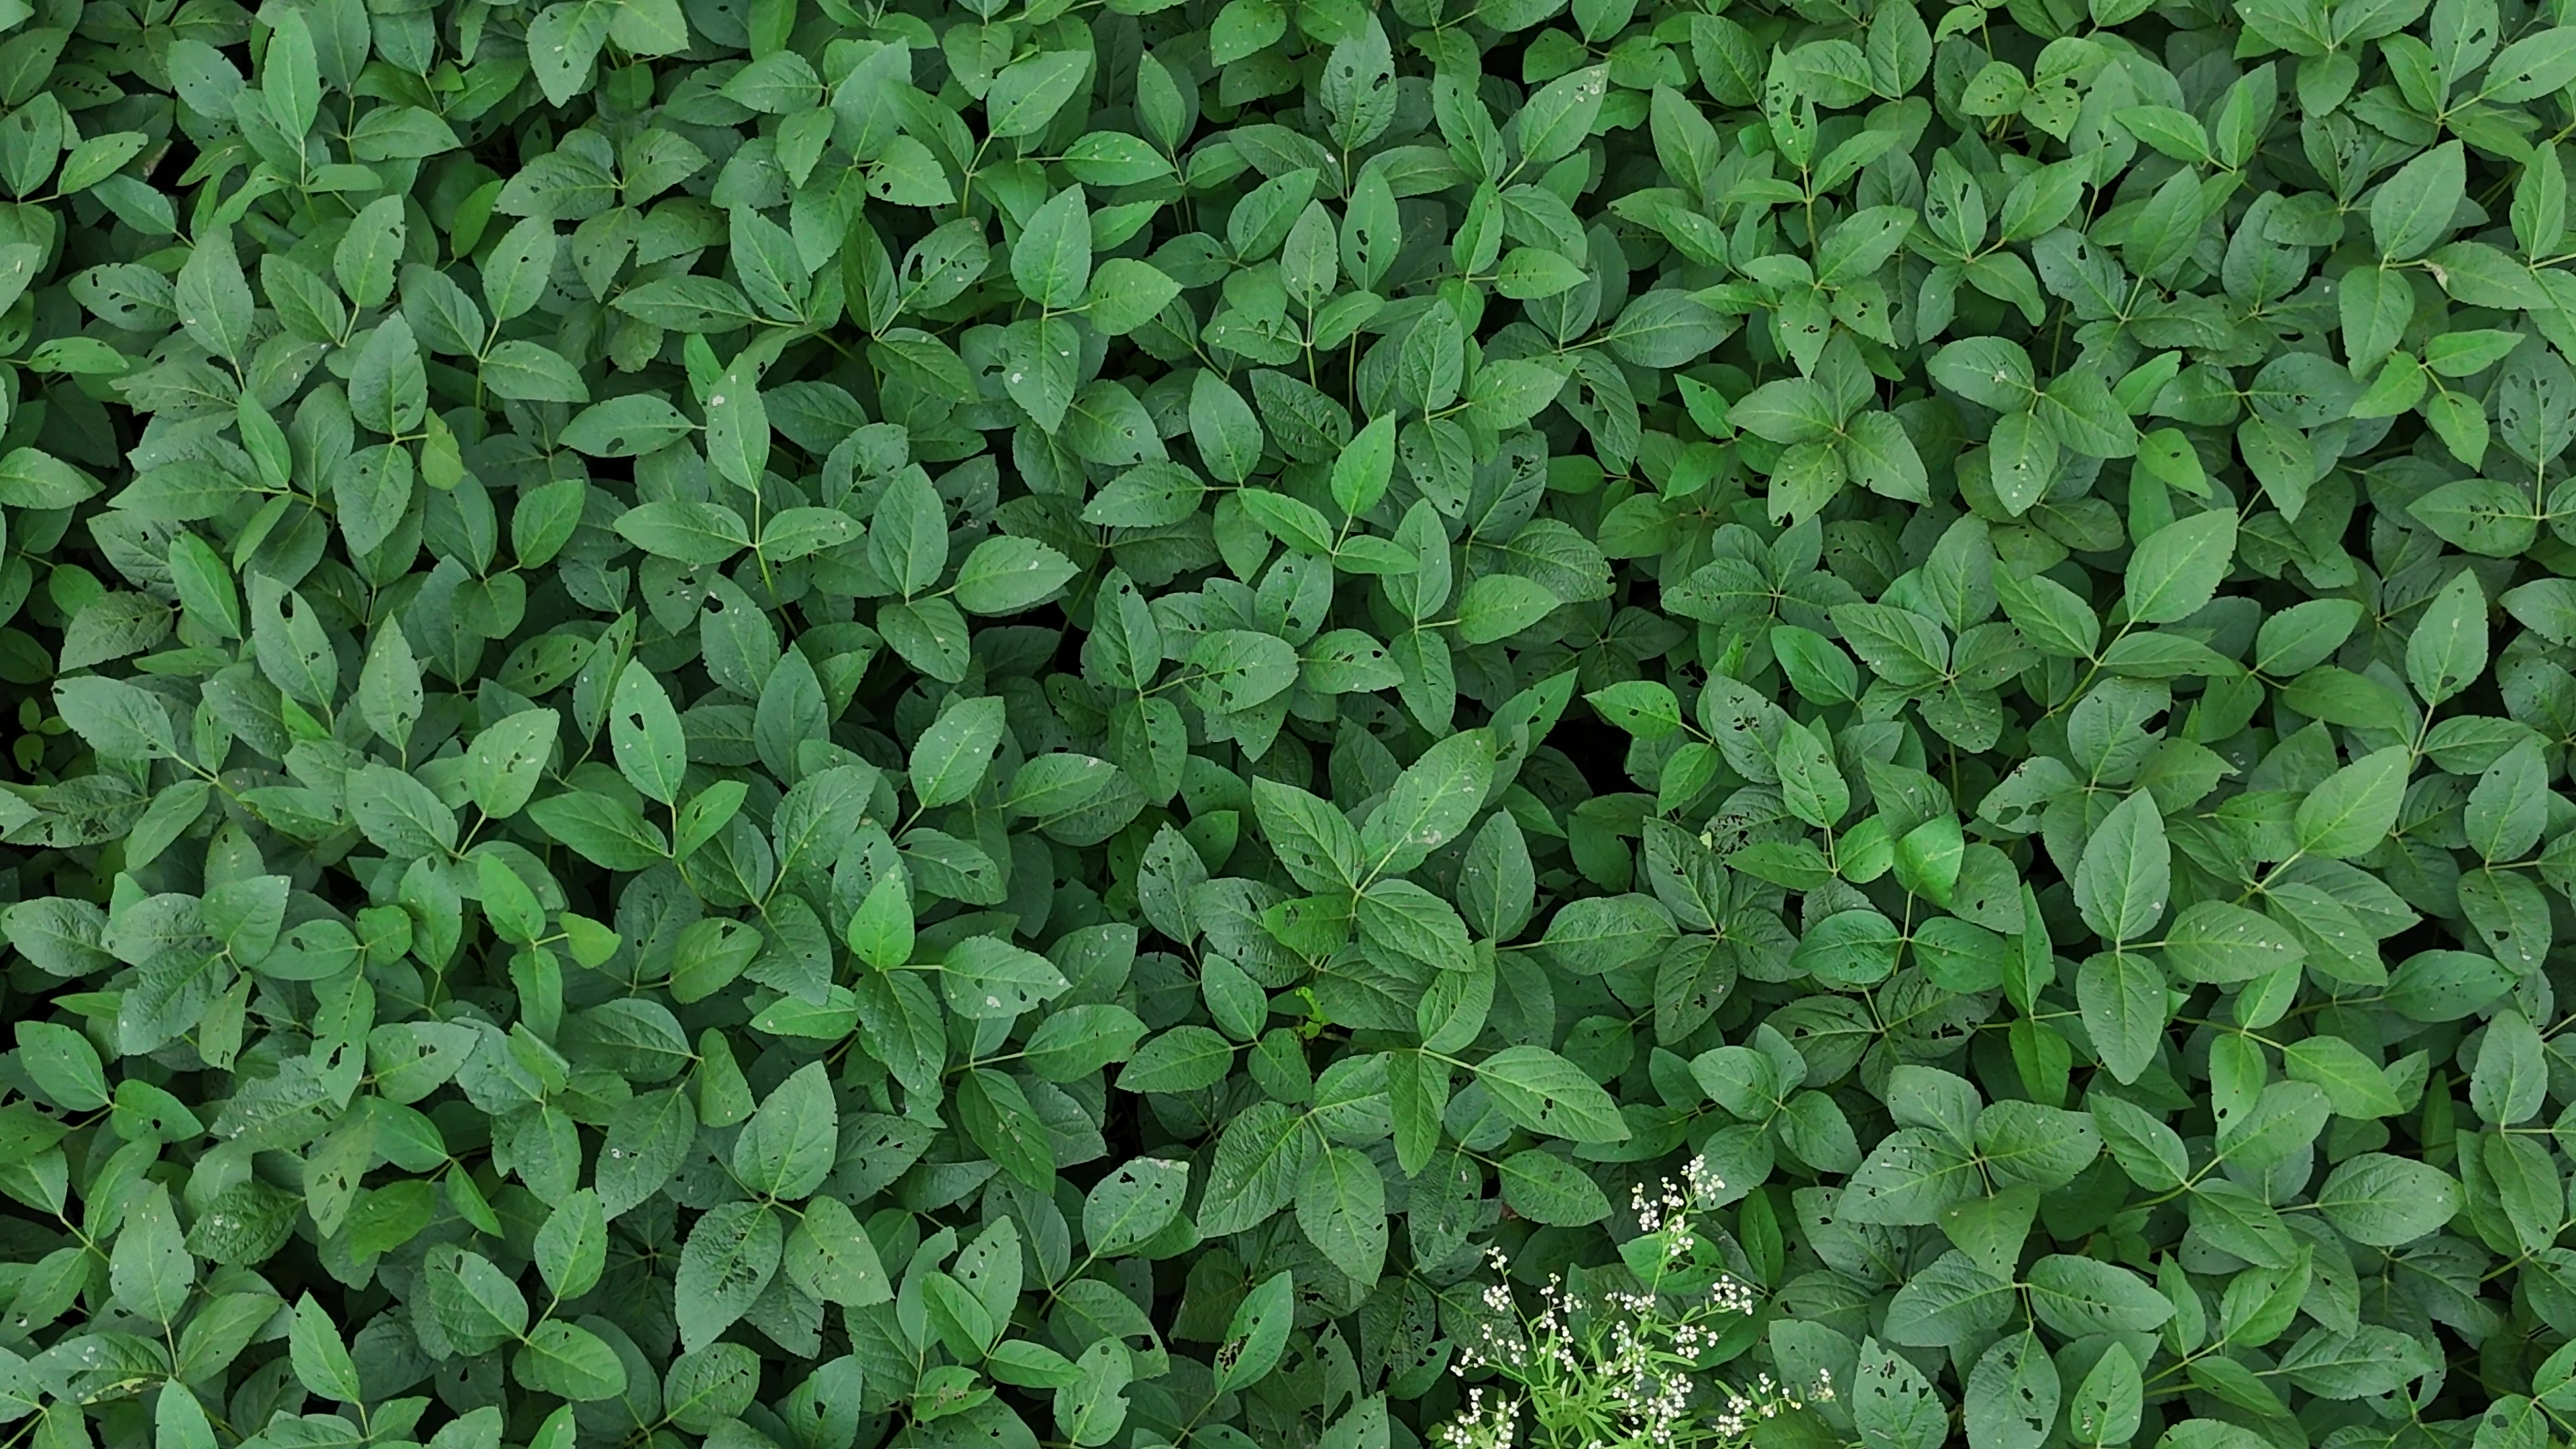
Label: Semilooper_Pest